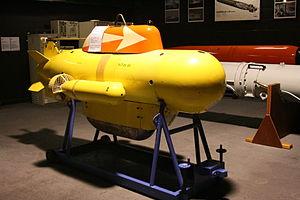
Poisson Auto Propulsé (P.A.P.). Est employé pour la chasse aux mines sous-marines. Ce petit sous-marin filoguidé les identifie et les détruit.
La composante marine est la marine de guerre des forces armées belges, lesquelles sont segmentées en quatre composantes depuis le 1ᵉʳ janvier 2002. Son commandant est depuis le 20 septembre 2016, l'amiral de division Wim Robberecht.